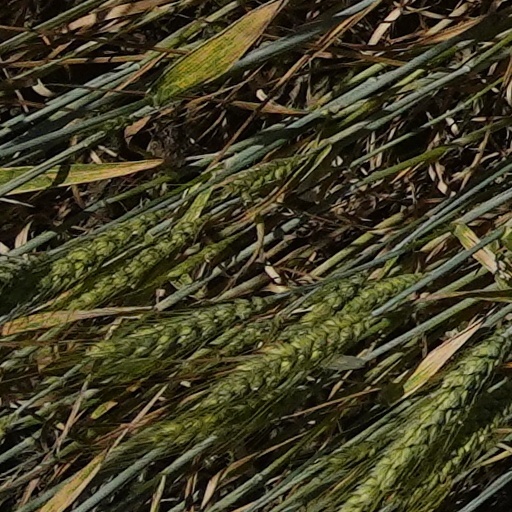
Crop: wheat